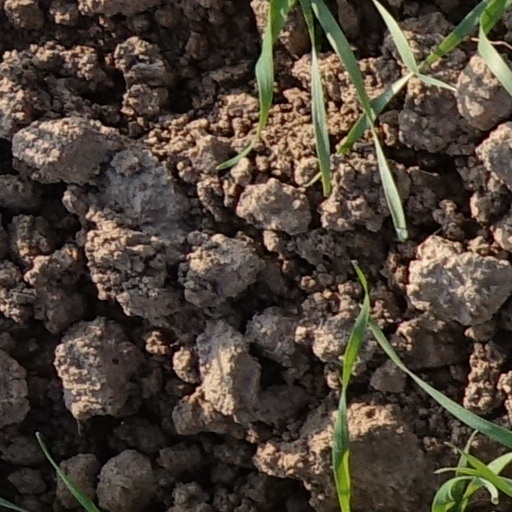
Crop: wheat